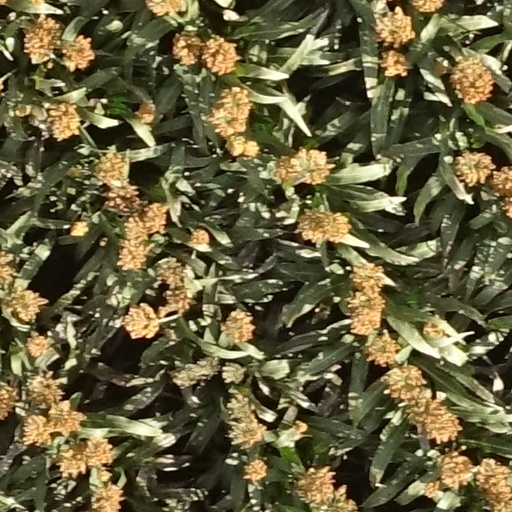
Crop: sorghum